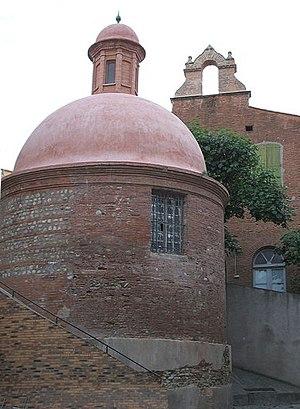
L'ancienne université de Perpignan est le bâtiment qui a abrité l'université de Perpignan de 1760 à la Révolution française.